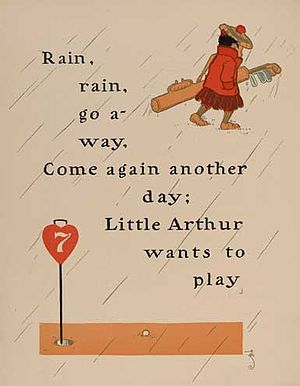
Rim
Engelsk børnerim "Rain rain Go Away"
Et rim er en gentagelse af identiske eller lignende lyde i to eller flere forskellige ord og anvendes ofte i poesi og sange.